West Smethwick Park

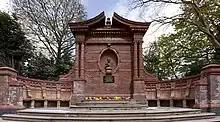
The Chance memorial

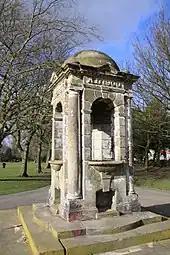
Drinking fountain

West Smethwick Park is a public park in the St Pauls ward of Smethwick, England. It opened on 7 September 1895 on land donated by James Timmings Chance.